Huddersfield Royal Infirmary

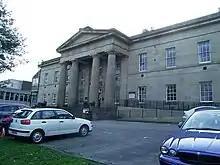
The old Infirmary in New North Road

The original hospital in Huddersfield, which was designed by Joseph Kay and which was located at New North Road, opened in 1831. Additions included the south wing in 1861, the north wing in 1874 and the Carlisle Wing, financed by a gift from Sir Hildred Carlile, in 1898. The foundation stone for a further extension was laid by the Duke of York in 1932; it was opened by Lord Moynihan in 1934.